House at 753 East Broad Street

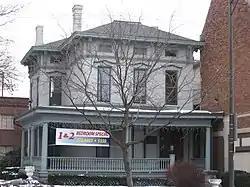

The House at 753 East Broad Street is a historic house in Columbus, Ohio, United States. The house was built c. 1870 and was listed on the National Register of Historic Places in 1986. It was built at a time when East Broad Street was a tree-lined avenue featuring the most ornate houses in Columbus; the house reflects the character of the area at the time.